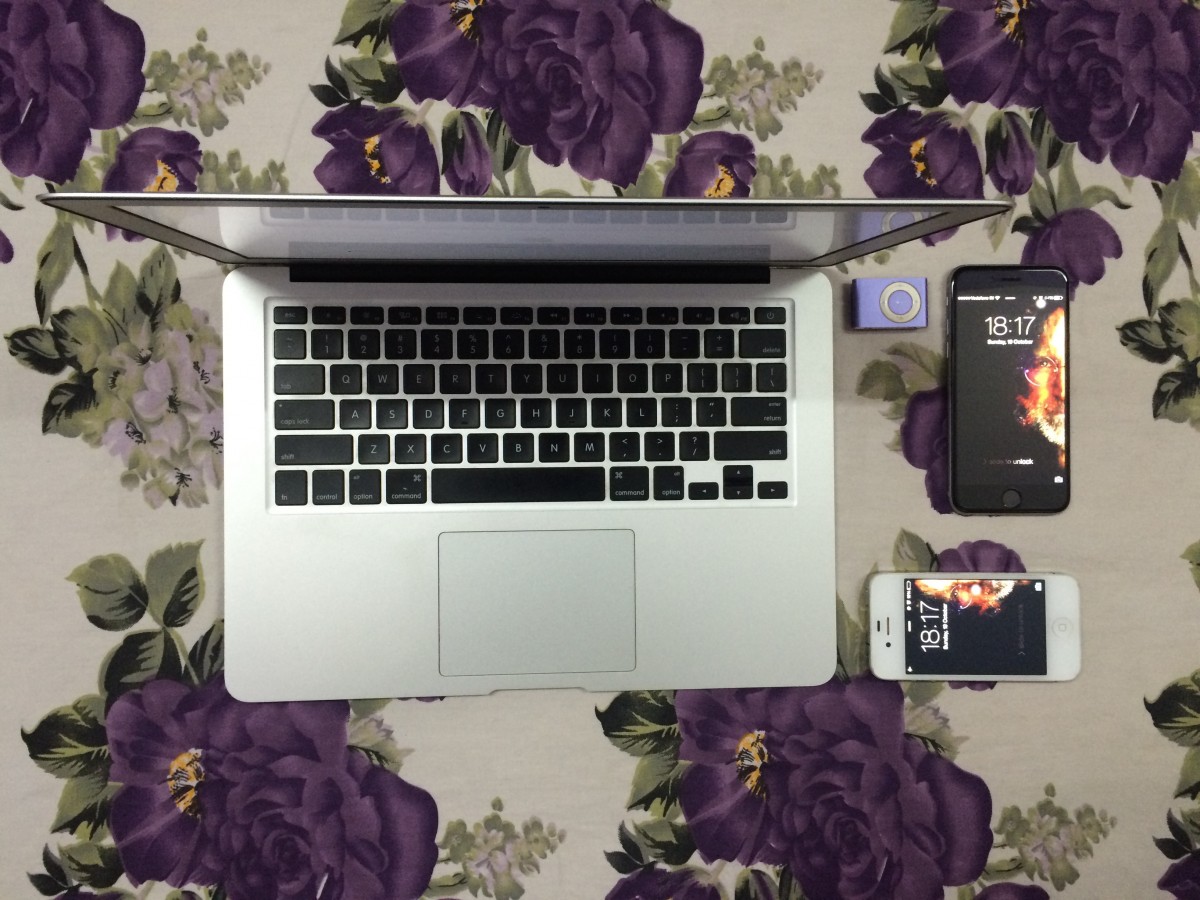
Tags: purple, gadget